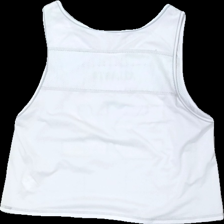
View: back
Type: Tank top
Category: Ladies
Brand: Cubus
Colors: White, Grey
Material: 100% polyester
Pattern: Other
Cut: Regular
Size: L
Season: All
Trend: Sports
Stains: Major
Holes: Major
Damage: fläck
Damage location: top center
Damage 2: hål
Damage 2 location: bottom left
Damage 3 location: bottom left
Price range: <50
Recommended usage: Export
Description: vitt tränings linne med text fram, flera hål bak och fläck fram